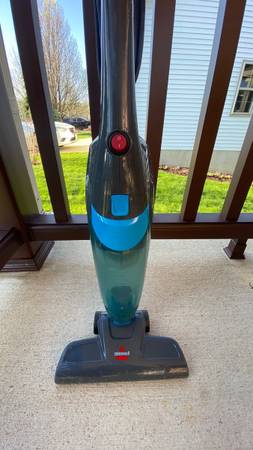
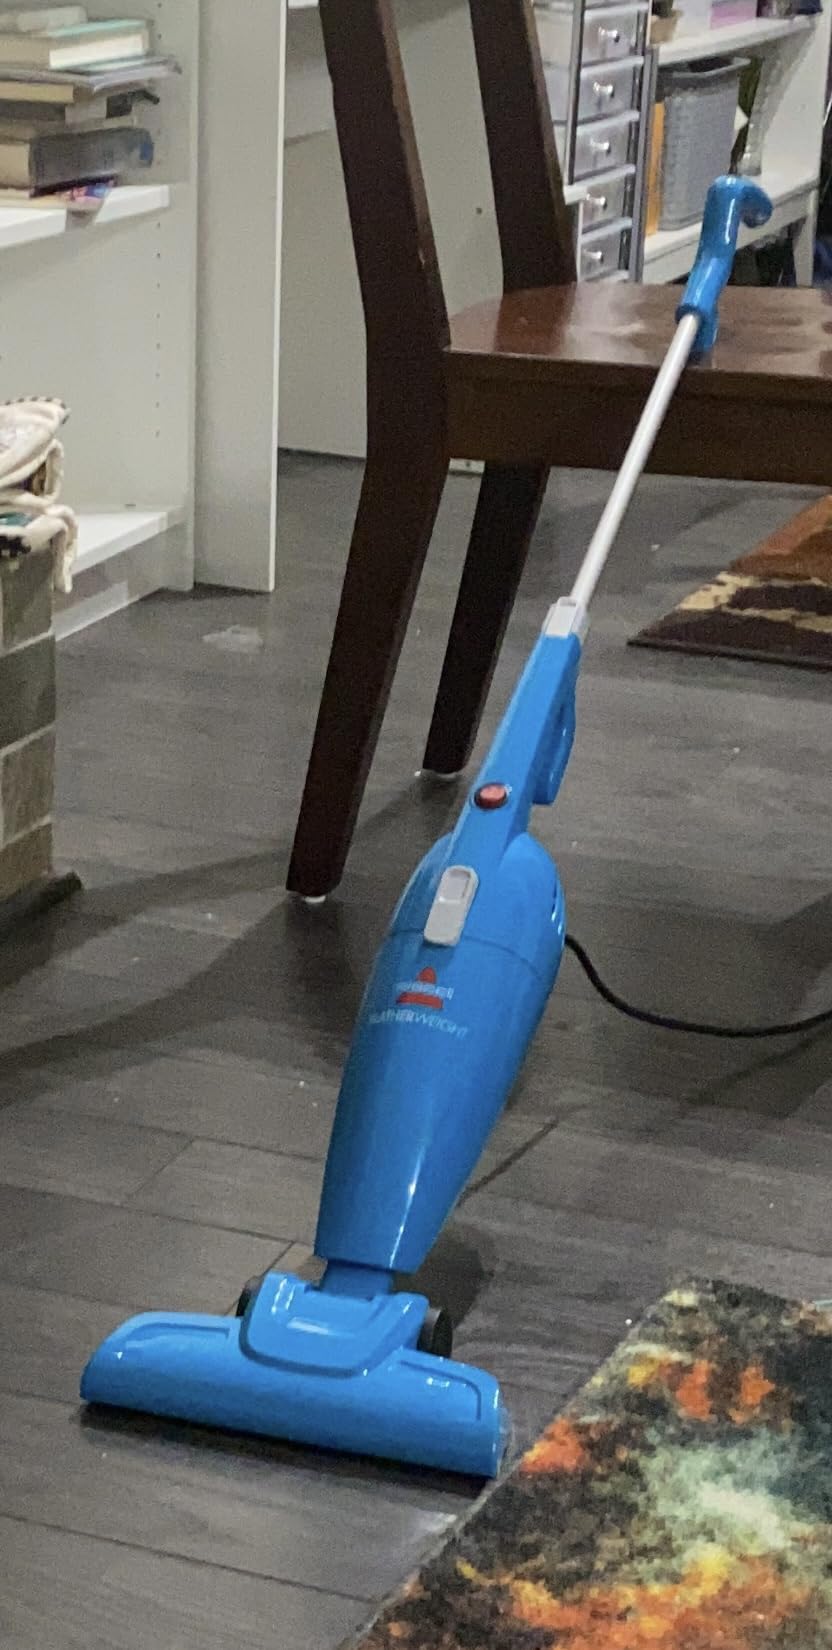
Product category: items_vacuum
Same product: no